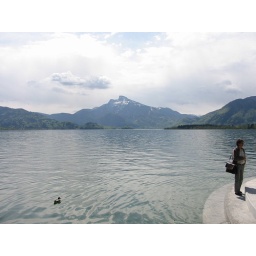
On the road to Salzburg. First shot of Mondsee. Nice mountain in the background.